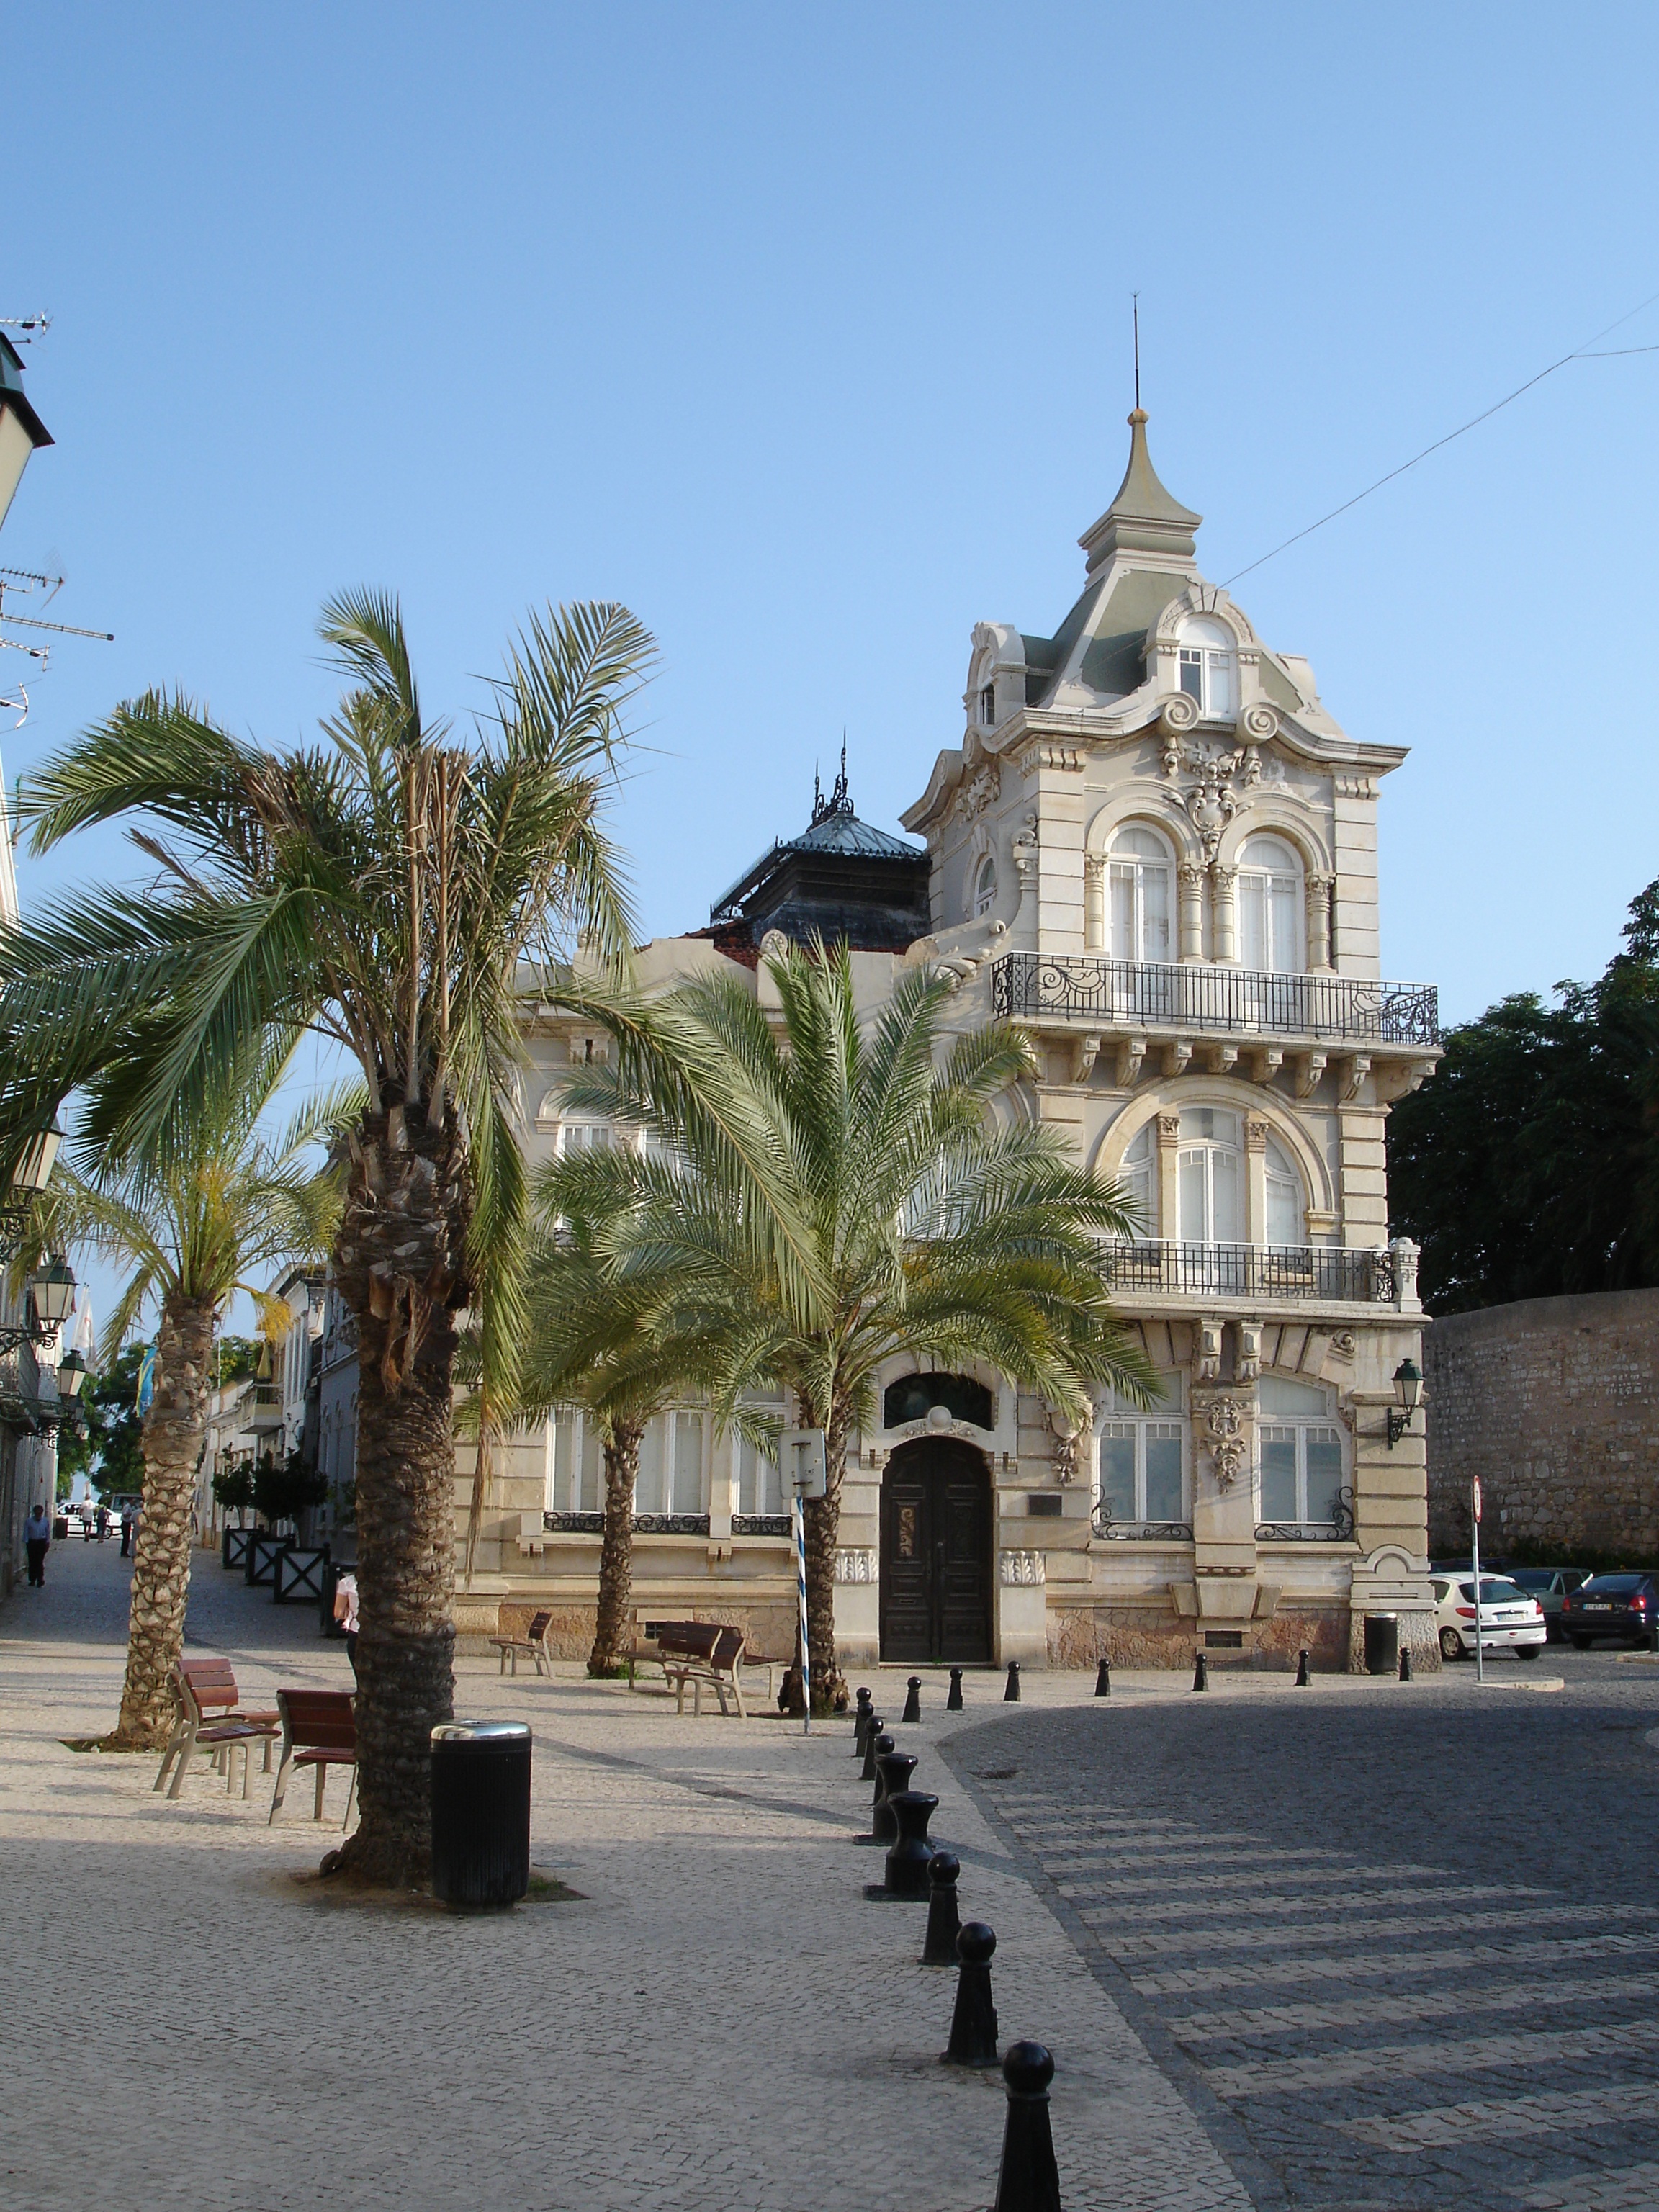
building, palace, city, summer, vacation, plaza, holiday, landmark, church, place of worship, portugal, town square, estate, algarve